Ernest Gold (meteorologist)

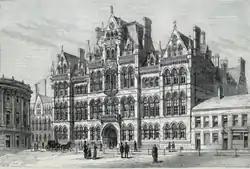
Mason University College, now the University of Birmingham

Ernest Gold (24 July 1881 – 30 January 1976) was a British meteorologist and Lieutenant-Colonel.